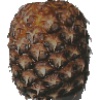
Label: Pineapple 1